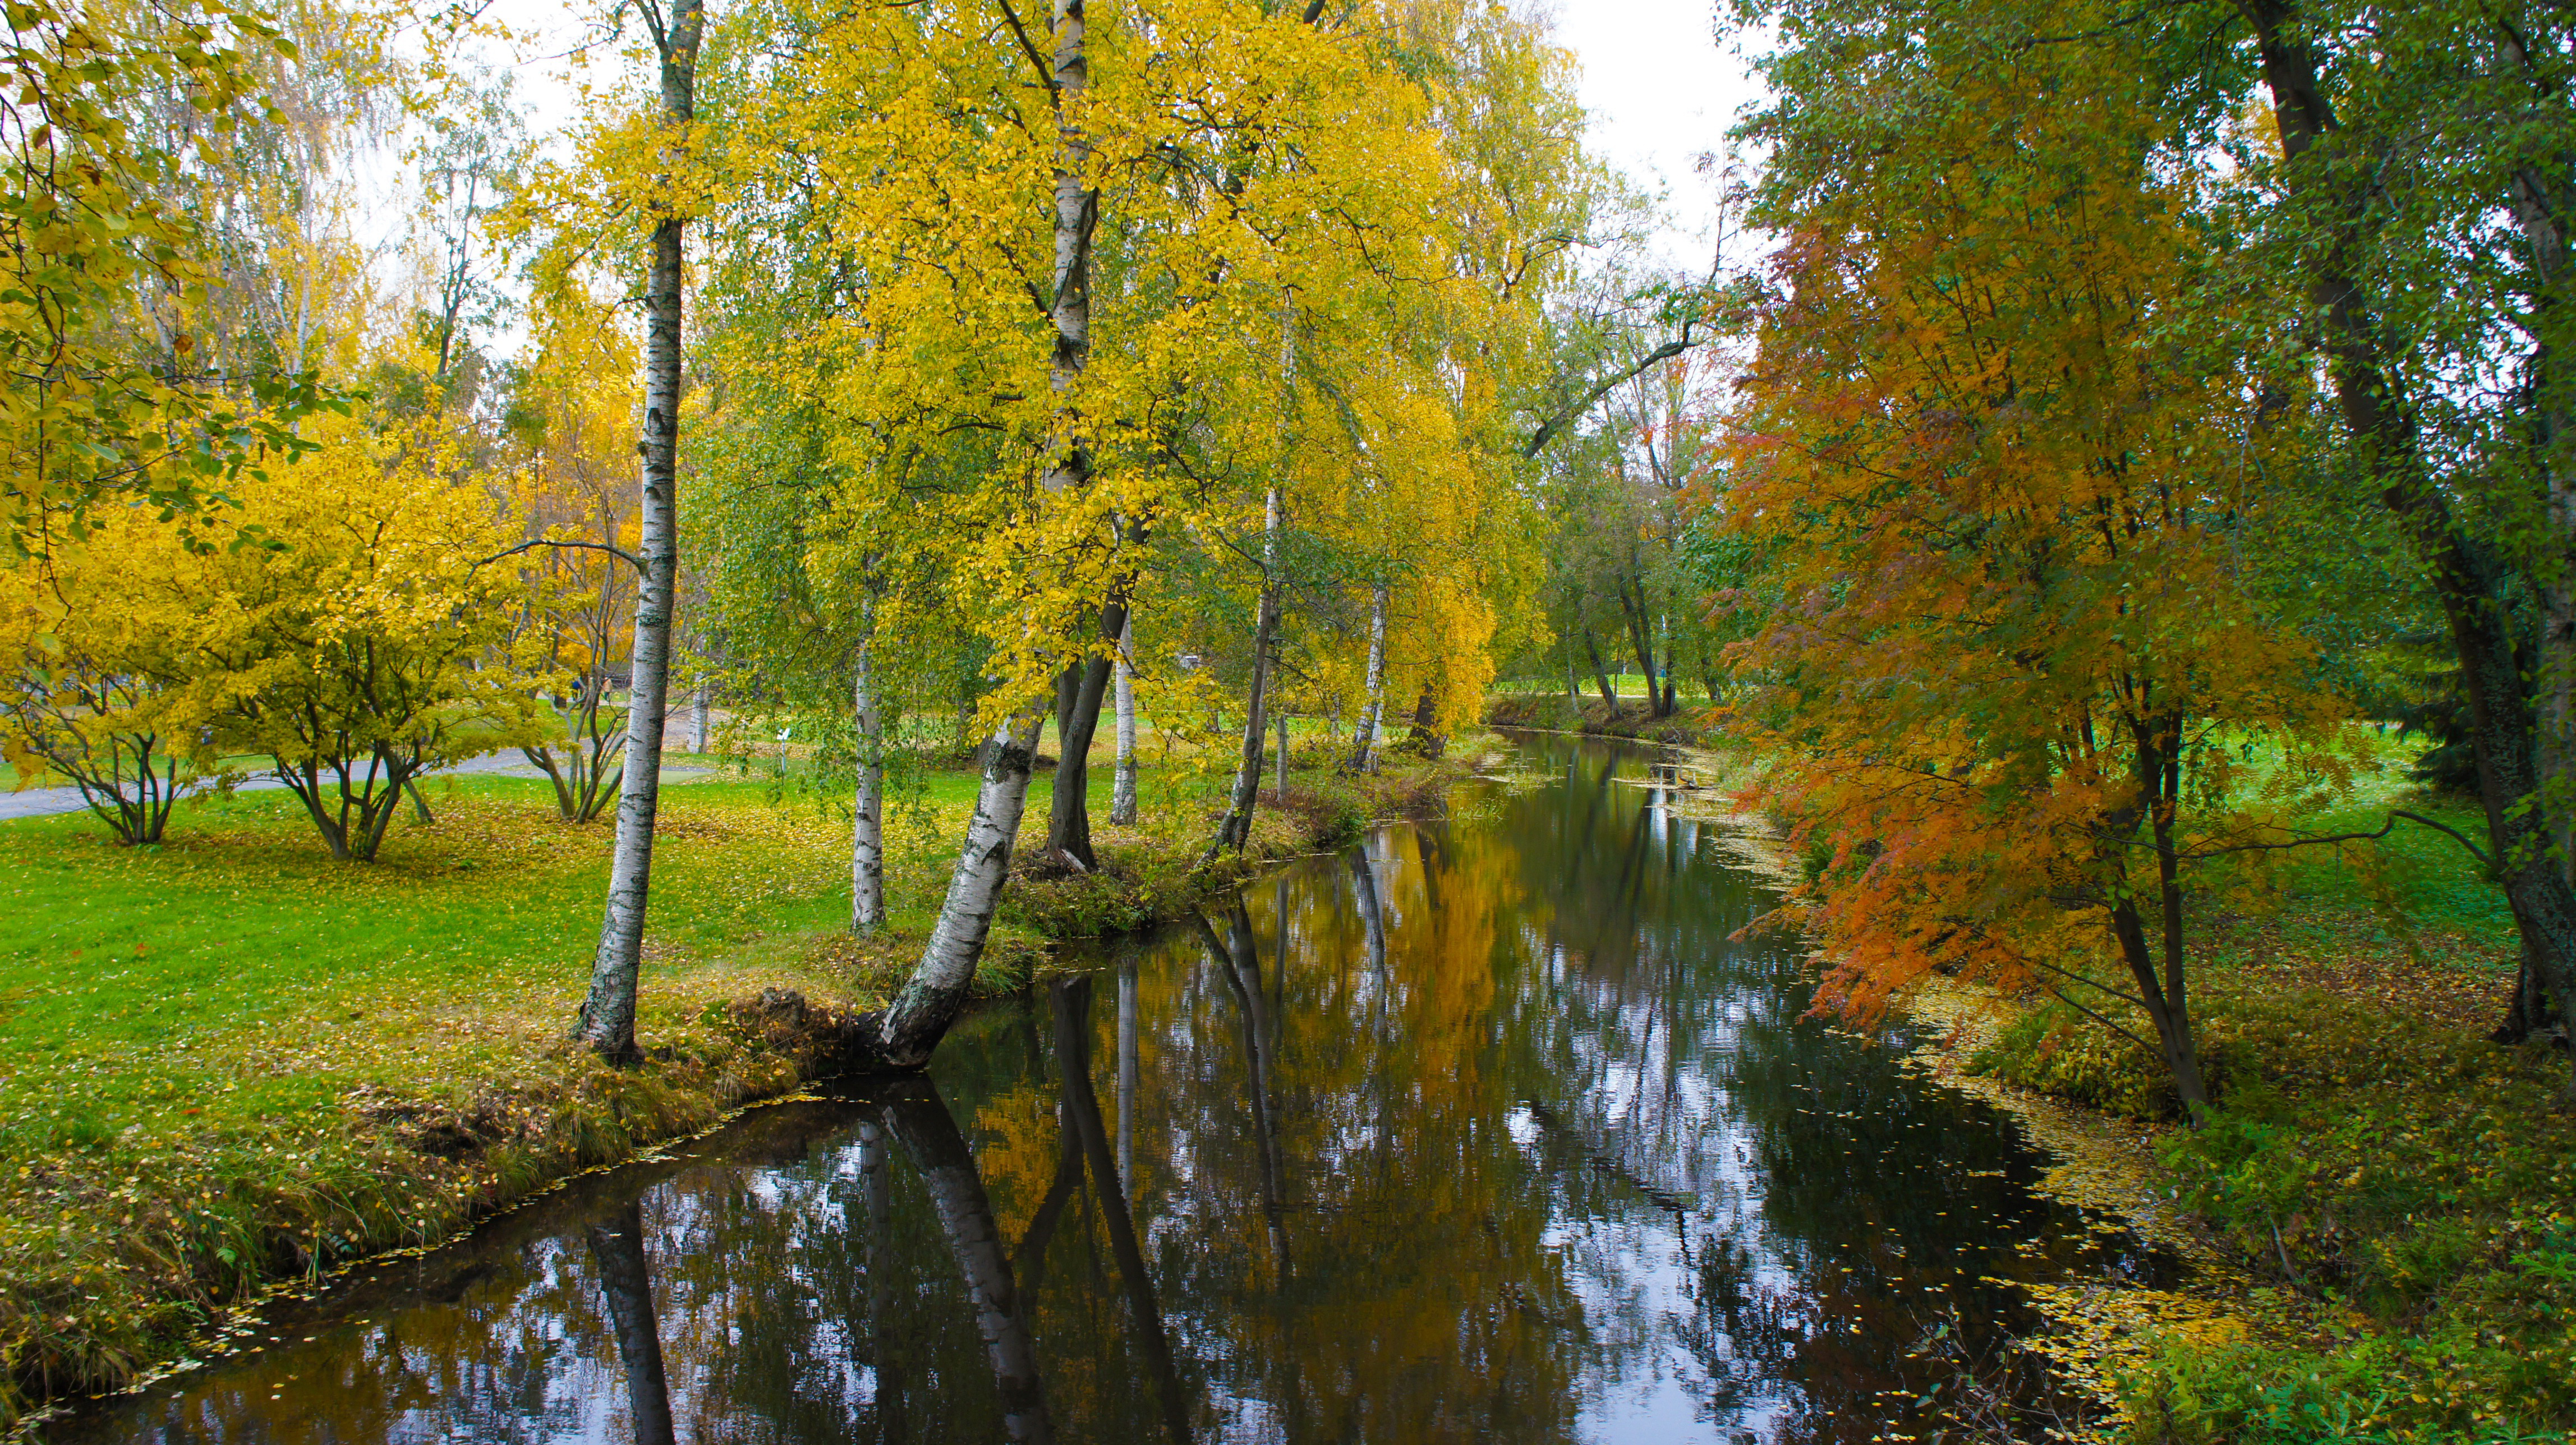
autumn, tree, natural landscape, nature, reflection, natural environment, leaf, bank, nature reserve, woody plant, yellow, plant, waterway, riparian forest, forest, river, biome, watercourse, water, temperate broadleaf and mixed forest, woodland, pond, sky, sunlight, landscape, Northern hardwood forest, deciduous, bayou, grass, branch, grove, canal, lake, trunk, wildlife, riparian zone, wetland